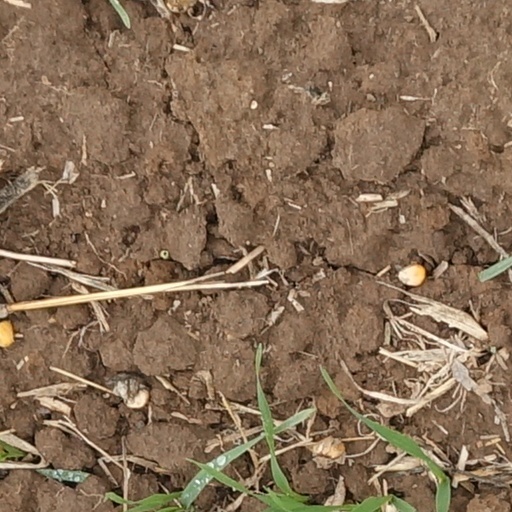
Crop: wheat